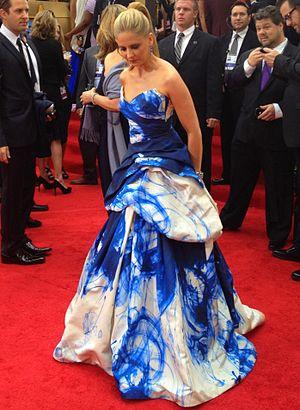
Sarah Michelle Gellar, née le 14 avril 1977 à New York, est une actrice, productrice et entrepreneuse américaine.